Soul Cages: The Story of Life, Death and Beyond

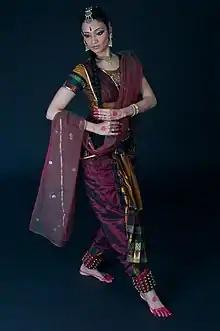
Savitha Sastry performs her dance theater production 'Soul Cages: The story of life, death & beyond' (2012)

"Soul Cages" marked a departure from traditional Bharatanatyam themes of the nayika (the heroine) pining for love or pieces based on Bhakti (Devotion) alone. While the dance itself was based on Bharatanatyam, the production used several effects from theater such as special lighting, use of voiceovers and narratives in the soundtrack, and the use of an original story not based out of Indian mythology or religion.